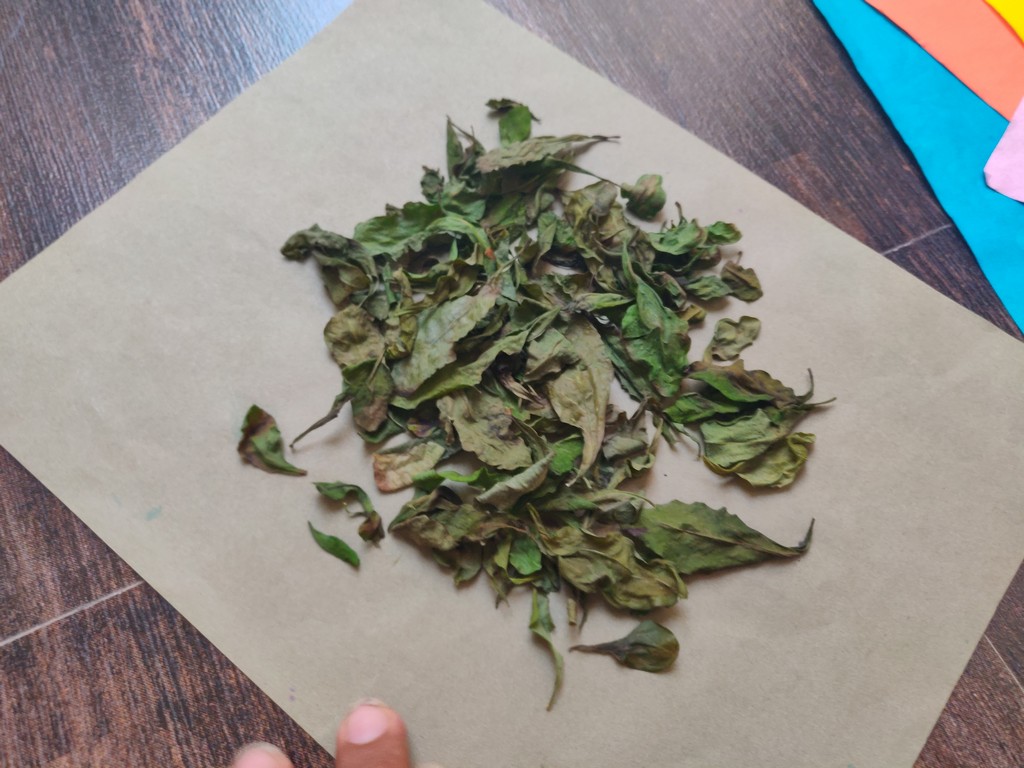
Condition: Dried
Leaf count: multiple
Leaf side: unknown